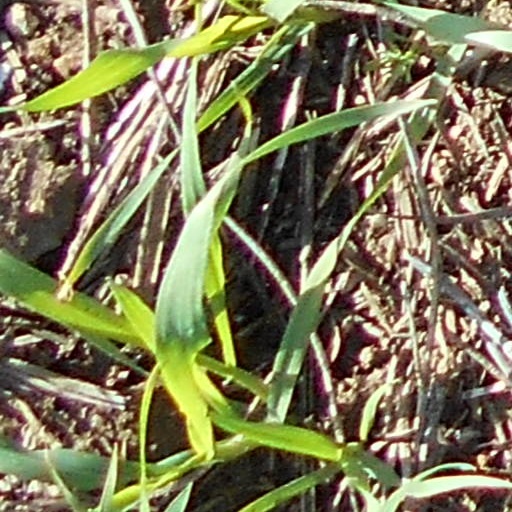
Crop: wheat